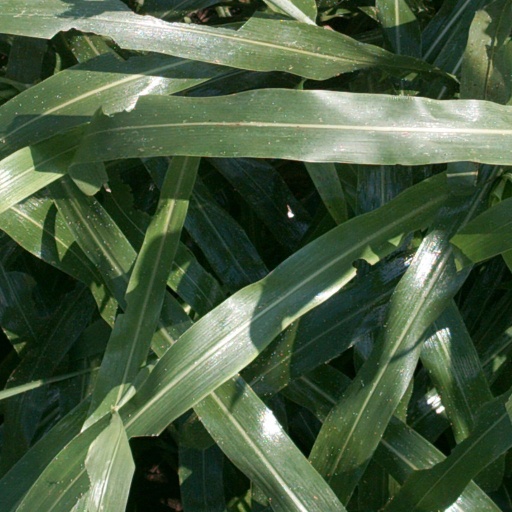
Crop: sorghum